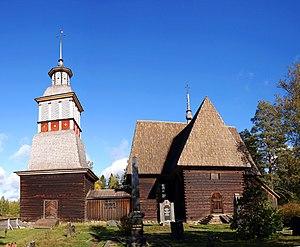
Petäjävesi est une municipalité rurale du centre-ouest de la Finlande, dans la région de Finlande-Centrale. Elle est principalement connue pour sa vieille église classée au patrimoine mondial de l'UNESCO.
La vieille église en bois de Petäjävesi est une église luthérienne finlandaise inscrite sur la liste du patrimoine mondial de l'UNESCO depuis 1994. Située sur la commune de Petäjävesi, l'église se trouve à 31 kilomètres à l’ouest de Jyväskylä.
La Sous-région de Jyväskylä est une sous-région de la Finlande centrale.